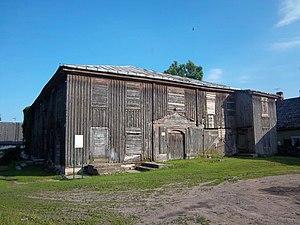
Eliezer Sussmann, dit Eliezer Sussmann ben Shlomo, était le fils du hazzan Shlomo Katz originaire de Brody en Galicie orientale près de Lviv. Il fut un important peintre et décorateur de synagogue au XVIIIᵉ siècle. Entre 1730 et 1740, il peignit et décora sept synagogues en Souabe septentrionale et en Franconie dans le style des synagogues baroques en bois telles qu’on les trouvait en Pologne, en Lituanie, en Ukraine et en Biélorussie dans les campagnes des XVIIᵉ et XVIIIᵉ siècles. Aucune source ne permet pour l’instant de connaître ses dates de naissance et de décès. La salle de prière de Schwäbisch Hall-Unterlimpurg déplacée au musée historique de la ville est le dernier vestige de son travail en Allemagne et en Europe puisque les autres synagogues d'Europe de l'Est ont été détruites et saccagées pendant l'occupation nazie. Une autre œuvre quasi relictuelle de Sussmann en Franconie est exposée au Musée d'Israël à Jérusalem.